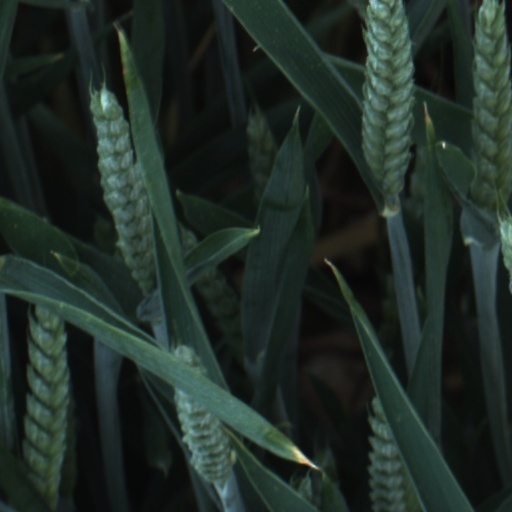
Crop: wheat